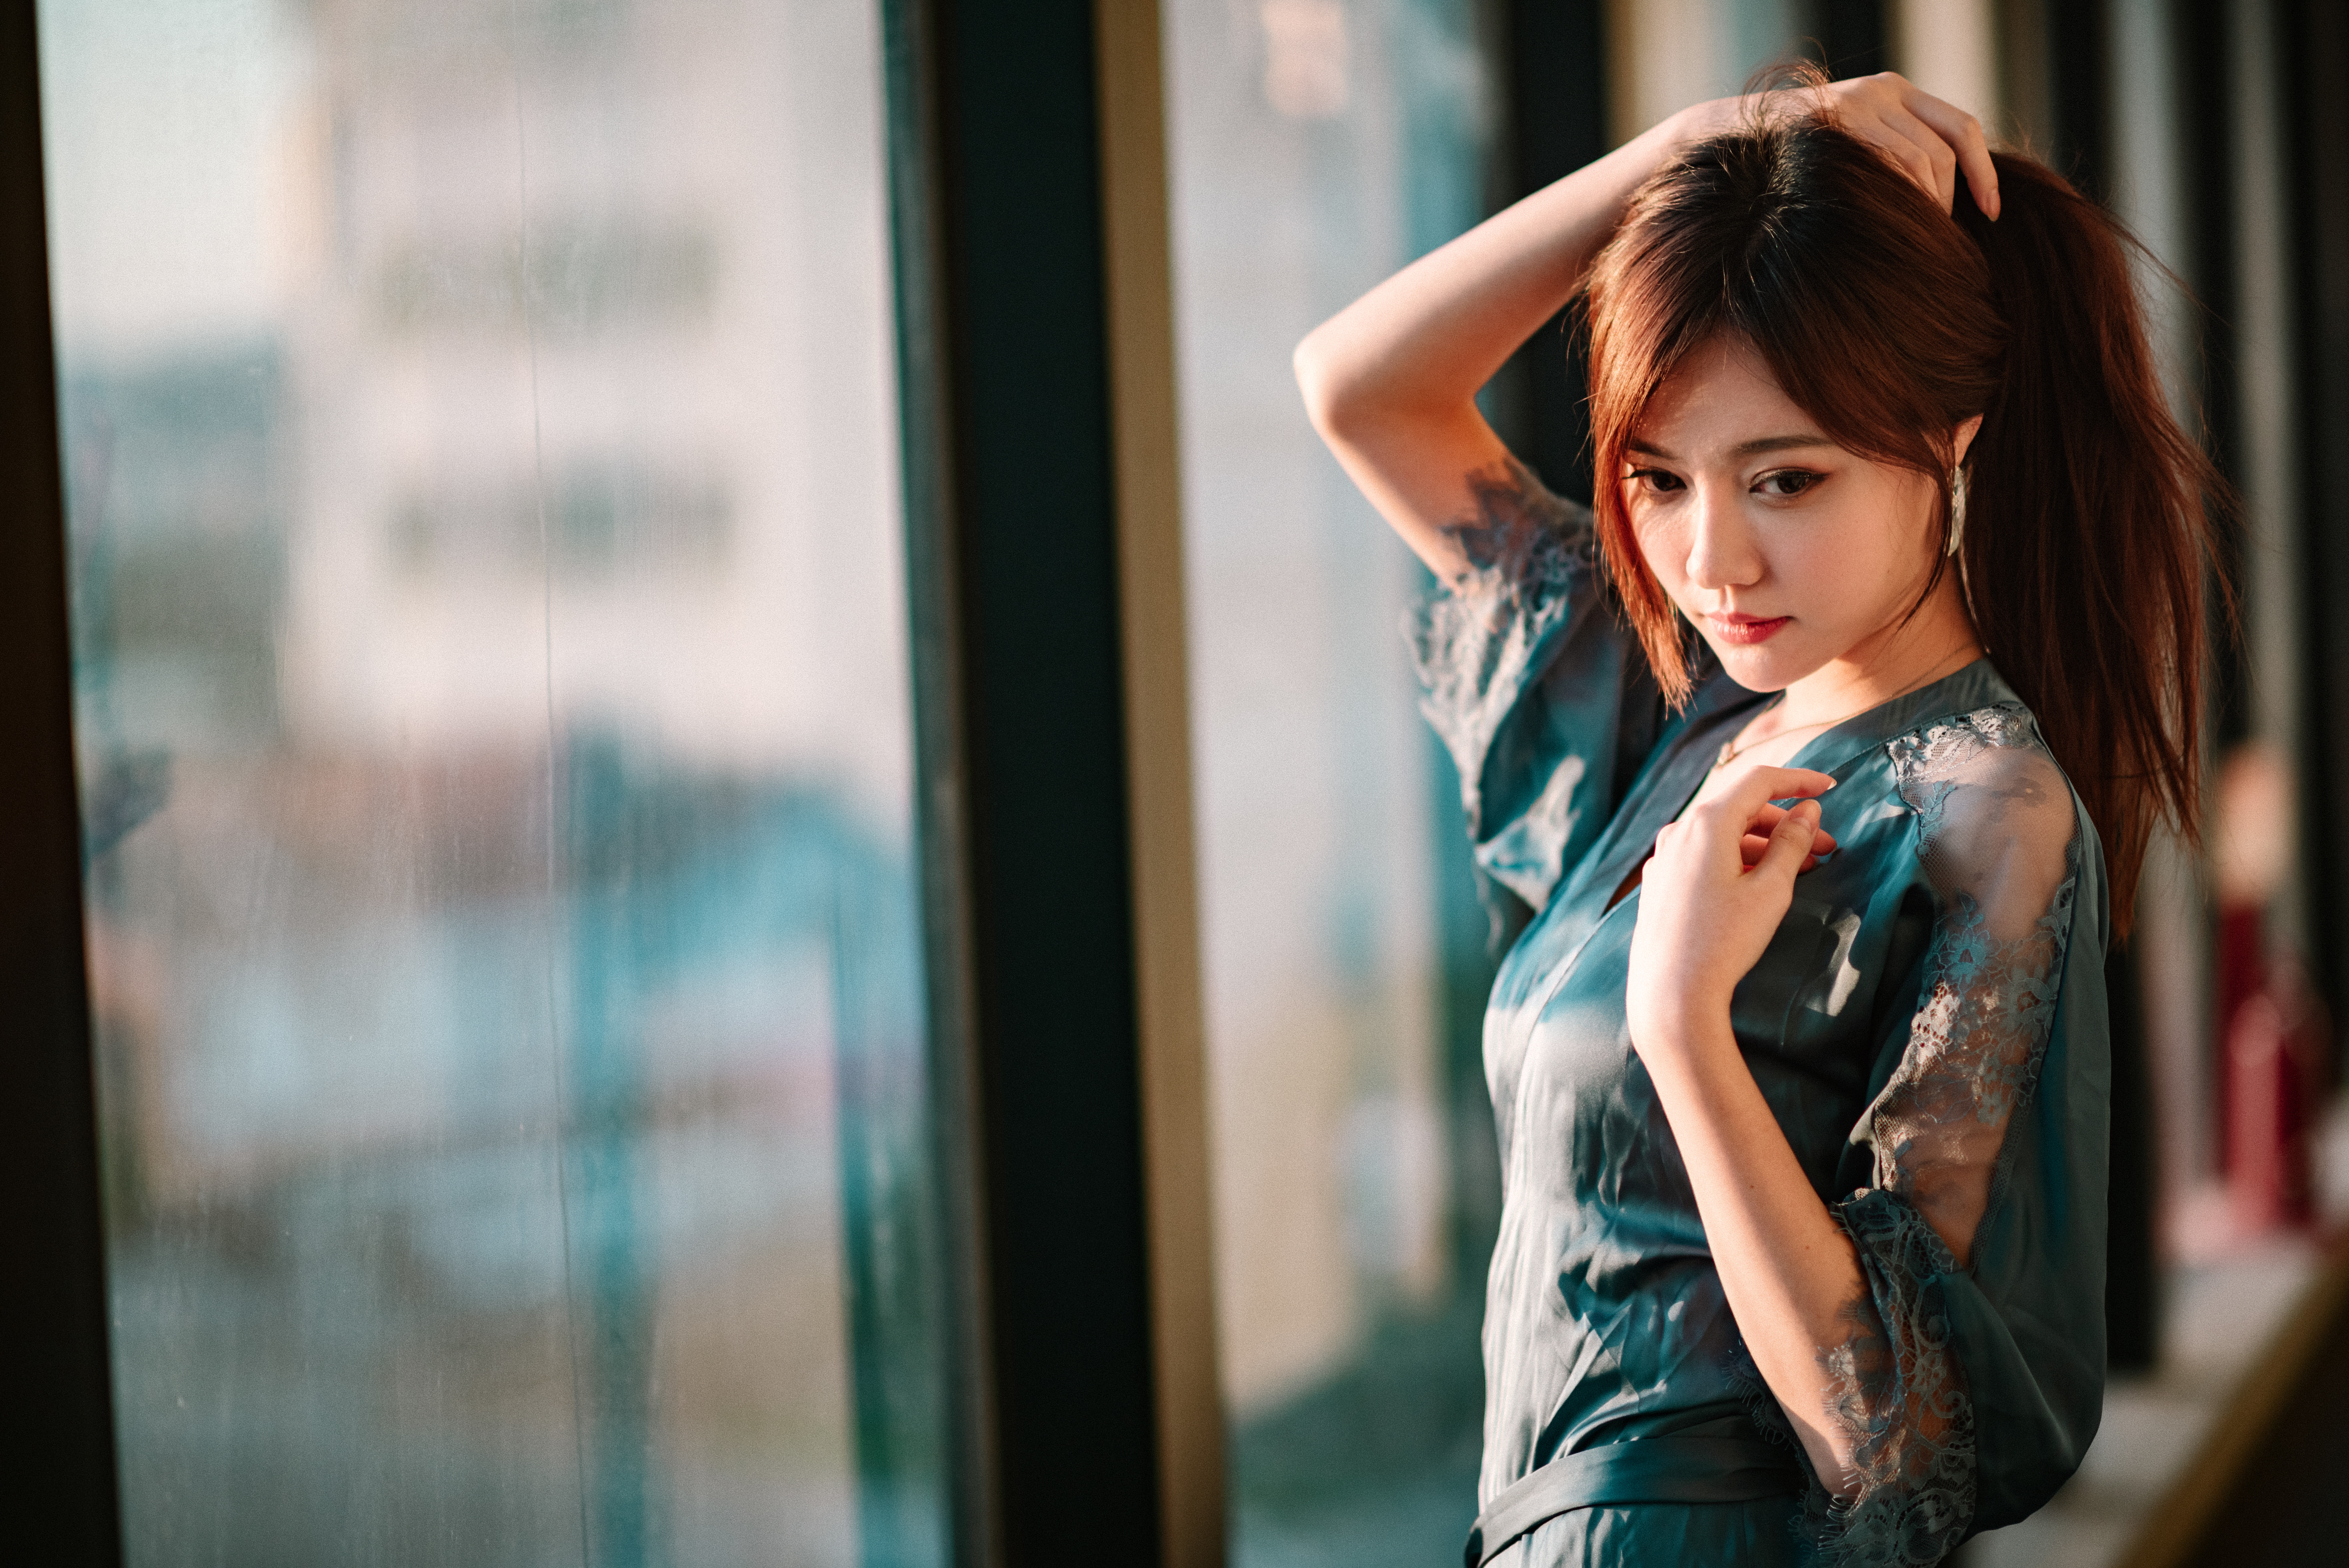
asian, girl, woman, wallpaper, sexy, models, photography, emotions, people, clothing, beauty, sweetness, portrait, skin, lip, eye, fashion, model, black hair, long hair, portrait photography, brown hair, flash photography, photo shoot, smile, window